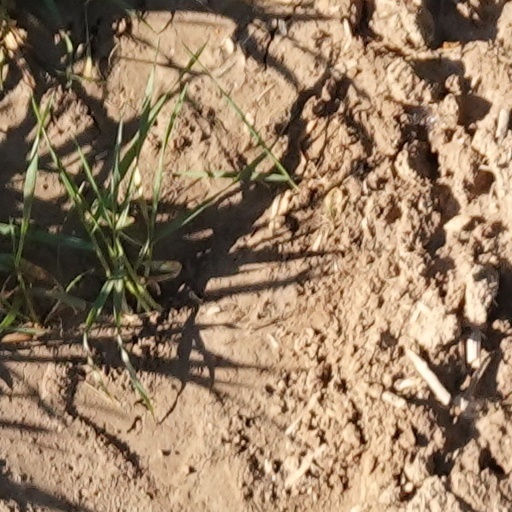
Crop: wheat